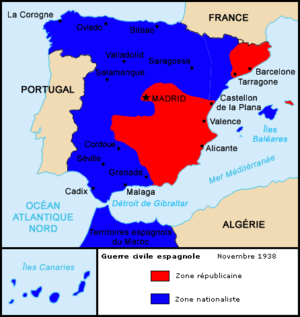
La guerre d'Espagne est un conflit qui, du 17 juillet 1936 au 1ᵉʳ avril 1939, opposa en Espagne, d'une part le camp des républicains, orienté à gauche et à l'extrême gauche, composé de loyalistes à l'égard du gouvernement légalement établi de la IIᵉ République, de communistes, de léninistes et de révolutionnaires anarchistes, et d'autre part les nationalistes, les rebelles putschistes orientés à droite et à l'extrême droite et menés par le général Franco.